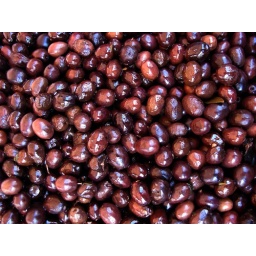
Olives in the fruit and flower market